Tosen Chapel

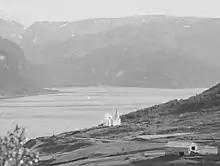
View of the chapel

Tosen Chapel or Lande Chapel is a parish church of the Church of Norway in Brønnøy Municipality in Nordland county, Norway. It is located in the village of Lande. It is one of the churches for the "Velfjord og Tosen" parish which is part of the Sør-Helgeland prosti (deanery) in the Diocese of Sør-Hålogaland. The white, wooden church was built in a long church style in 1888. The church seats about 80 people.